Drosera aberrans

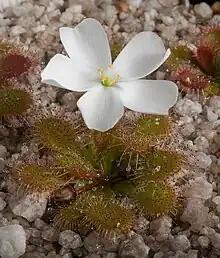
"Drosera aberrans", typical form from Victoria, Australia. This is the form sold for many years by Dingley Home and Garden, later Triffid Park nurseries

It was perhaps first illustrated by Ferdinand von Mueller in 1879, which he identified as "Drosera whitackeri" [sic], though Allen Lowrie and John Godfrey Conran note that this could represent artistic license and may not have been drawn from an actual specimen. Lowrie and Sherwin Carlquist first formally described this taxon in 1992 as a subspecies of "Drosera whittakeri". Lowrie and Conran reviewed the specimens of "D. whittakeri" in 2008 and elevated subsp. "aberrans" to species rank based on the colony-forming morphology of this species.